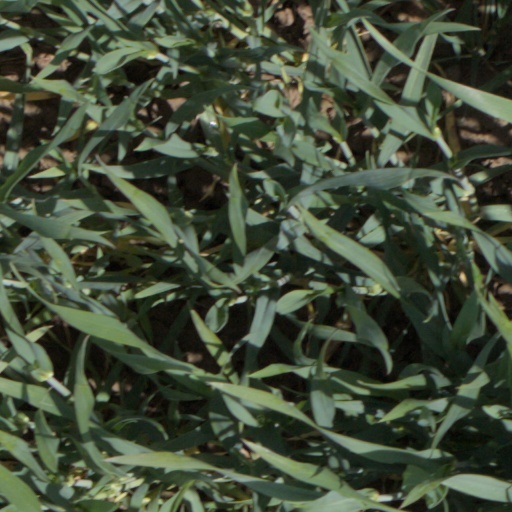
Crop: wheat